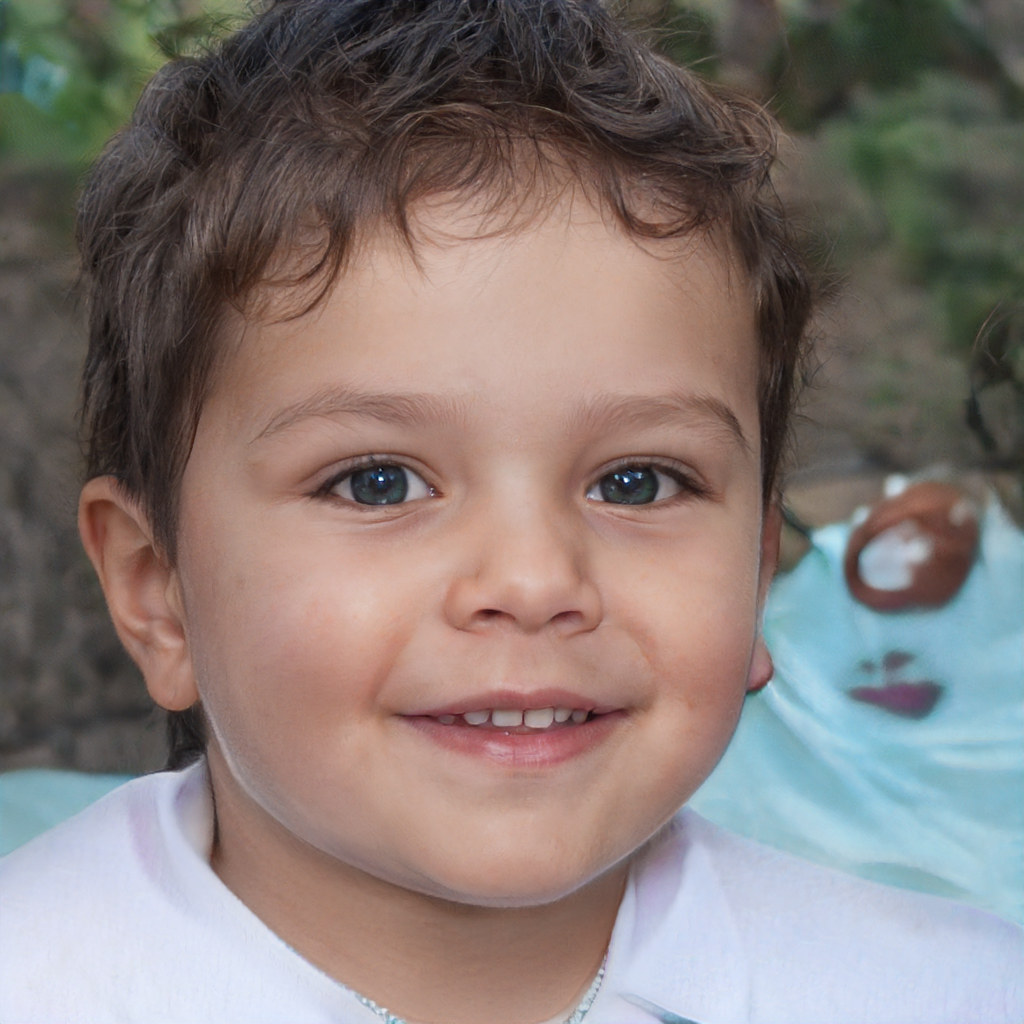
Gender: Male